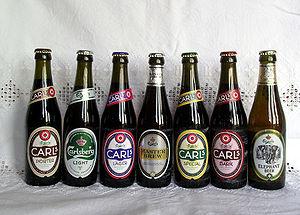
Carlsberg est une compagnie brassicole danoise. Elle est le quatrième brasseur au monde, et est présente dans près de 140 pays. Le siège social est à Valby, Copenhague. La principale bière de la compagnie est la Carlsberg, mais le groupe brasse aussi la Tuborg, ainsi que de nombreuses bières locales. Carlsberg emploie quelque 40 000 personnes.
Une bière spéciale ou une bière de spécialité est un terme dénotant une catégorie administrative ou un type de bière différent selon les pays et les brasseries qui désigne des produits fort disparates sous une appellation commerciale similaire.